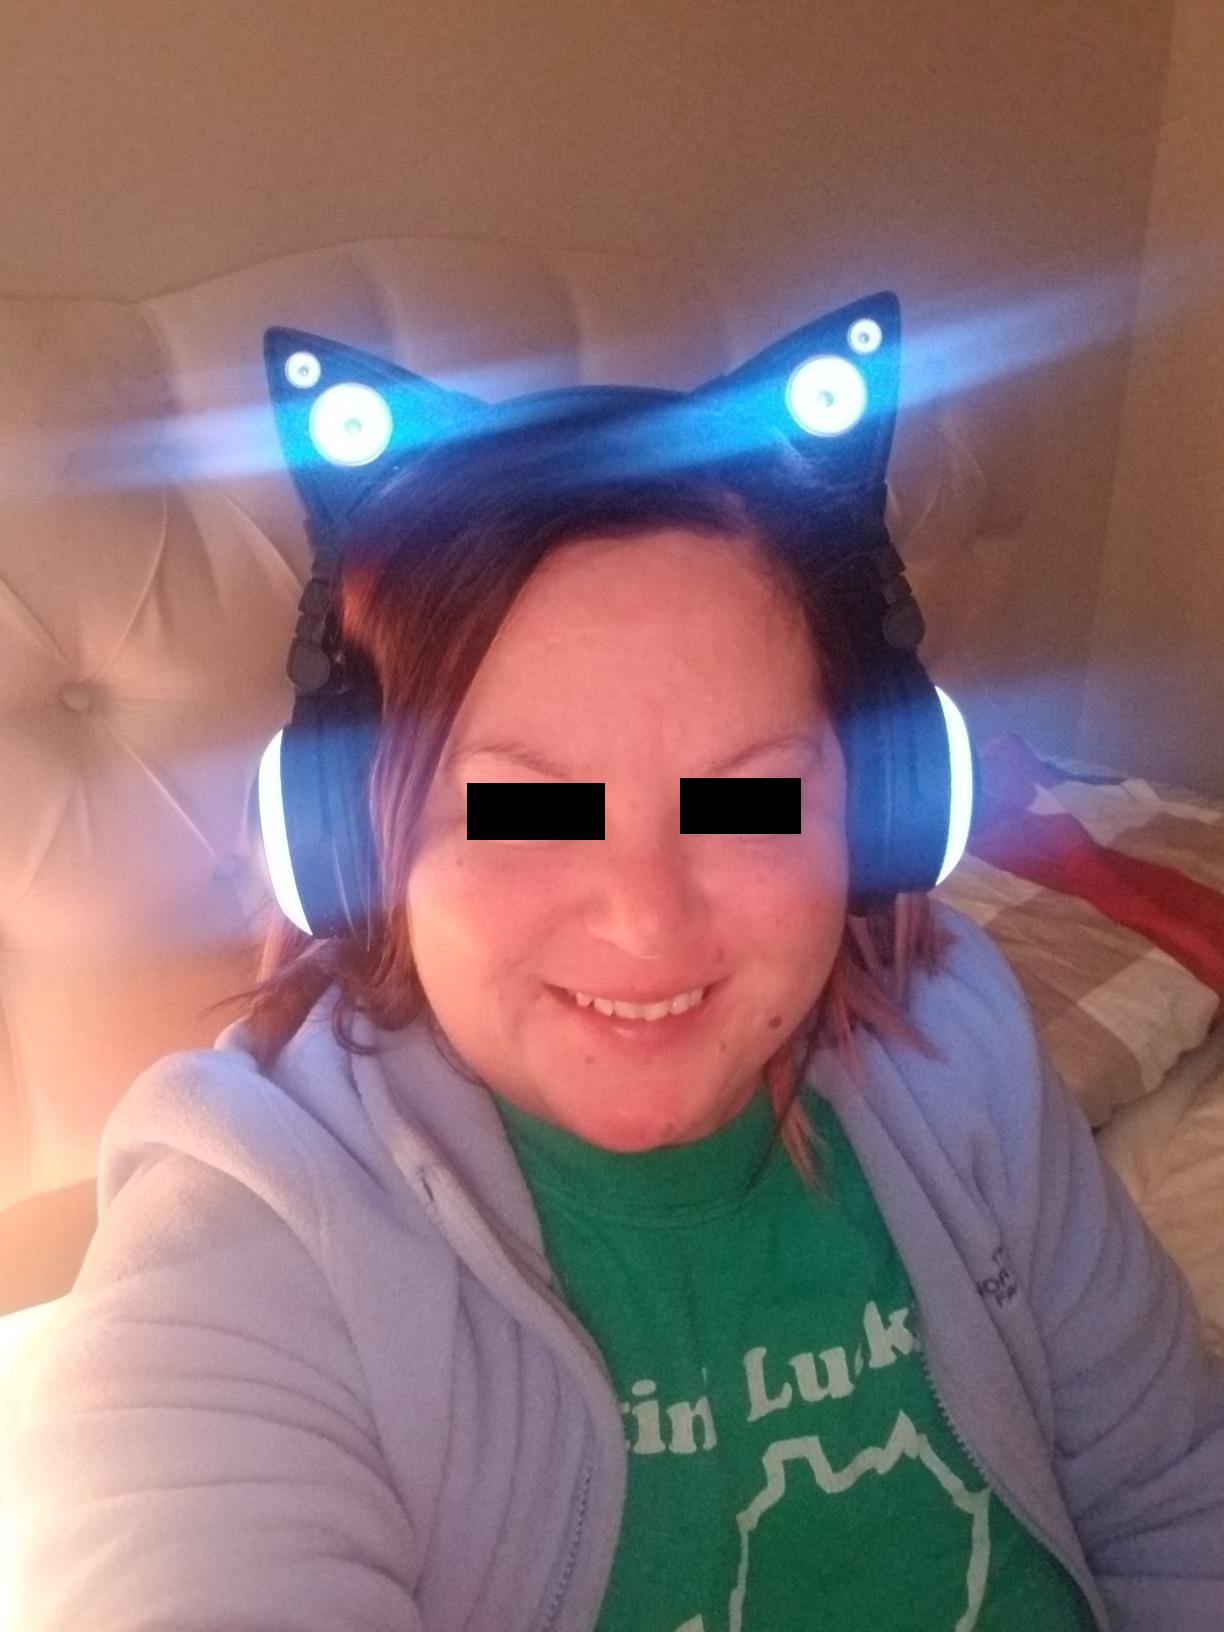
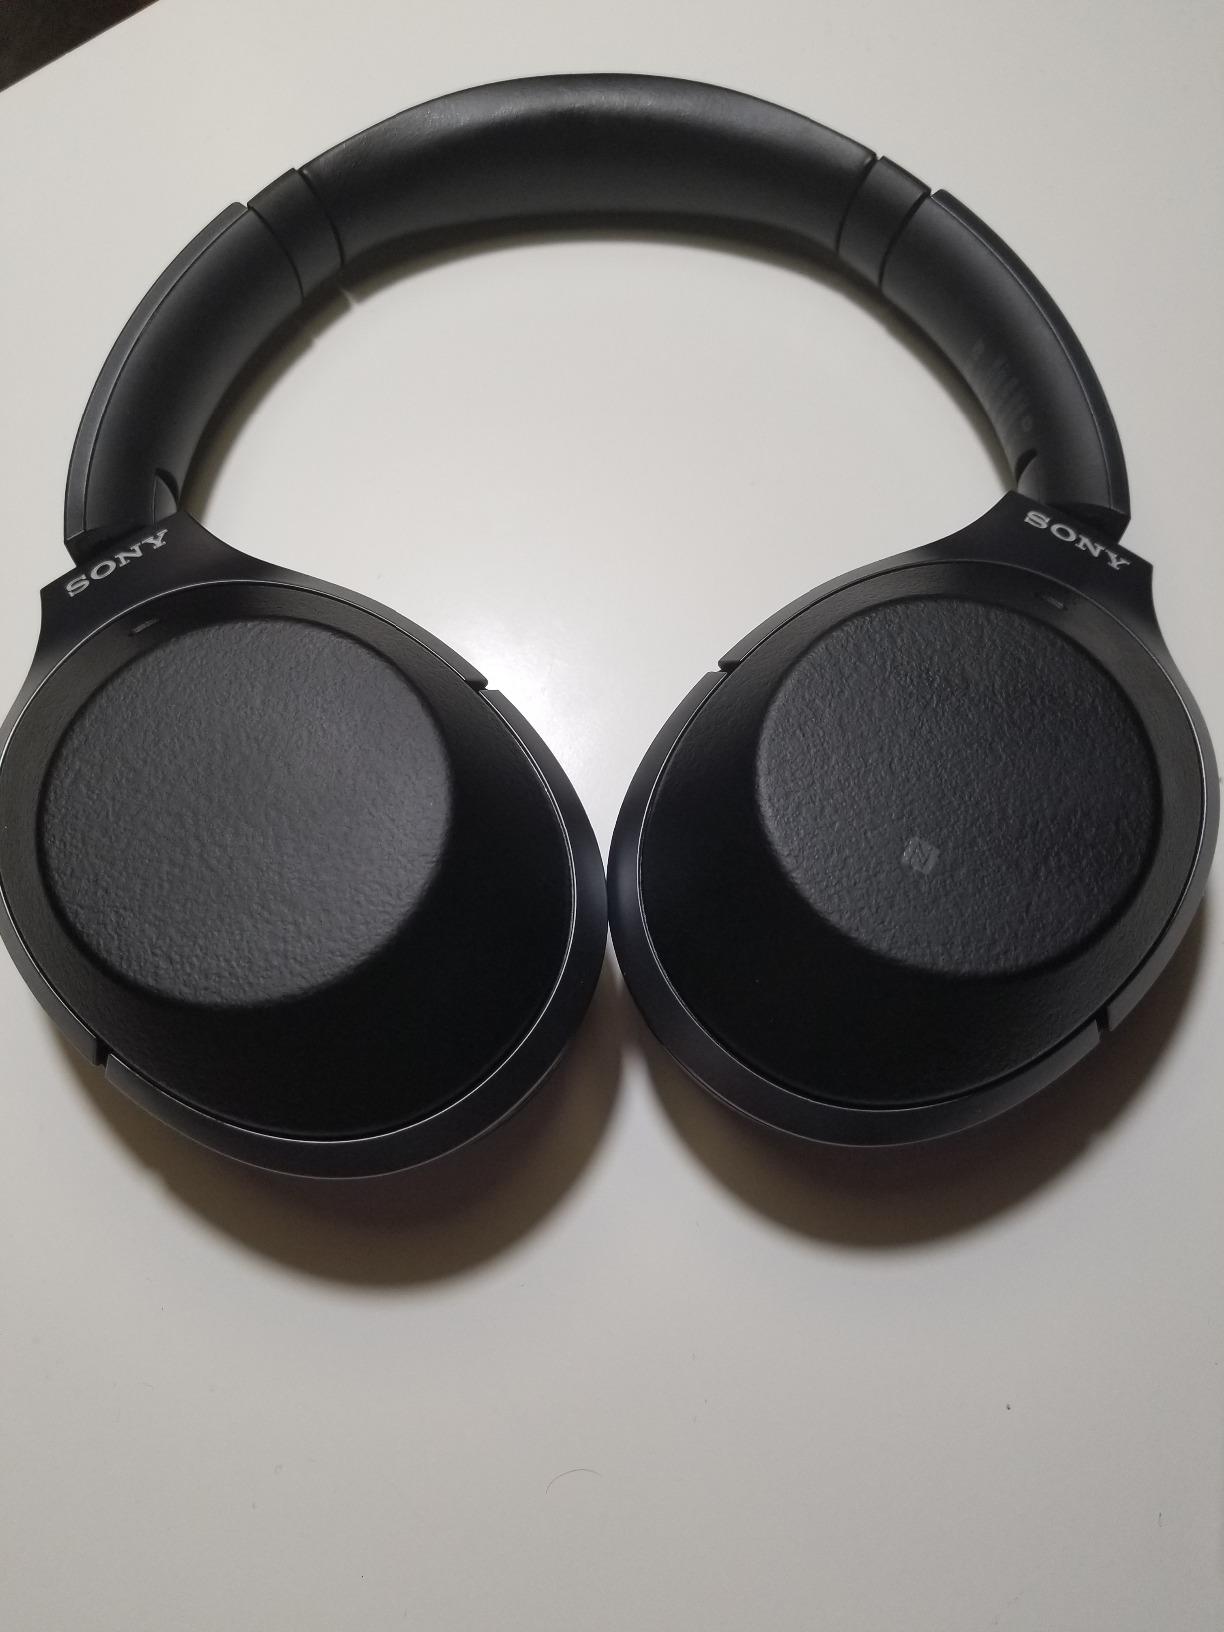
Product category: headphones
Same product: no